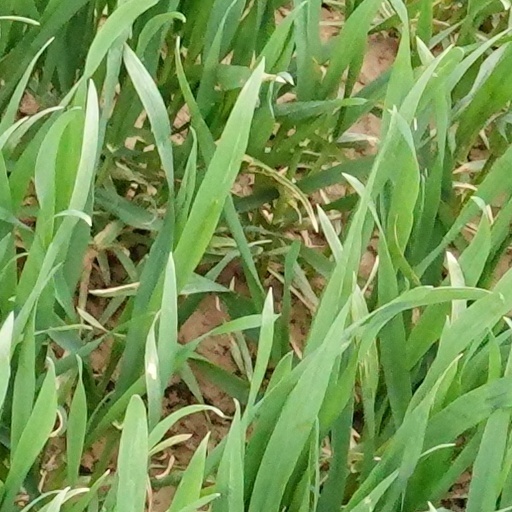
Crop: wheat